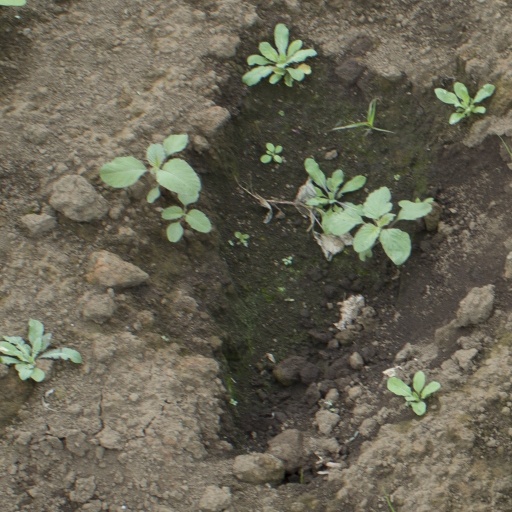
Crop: soybean